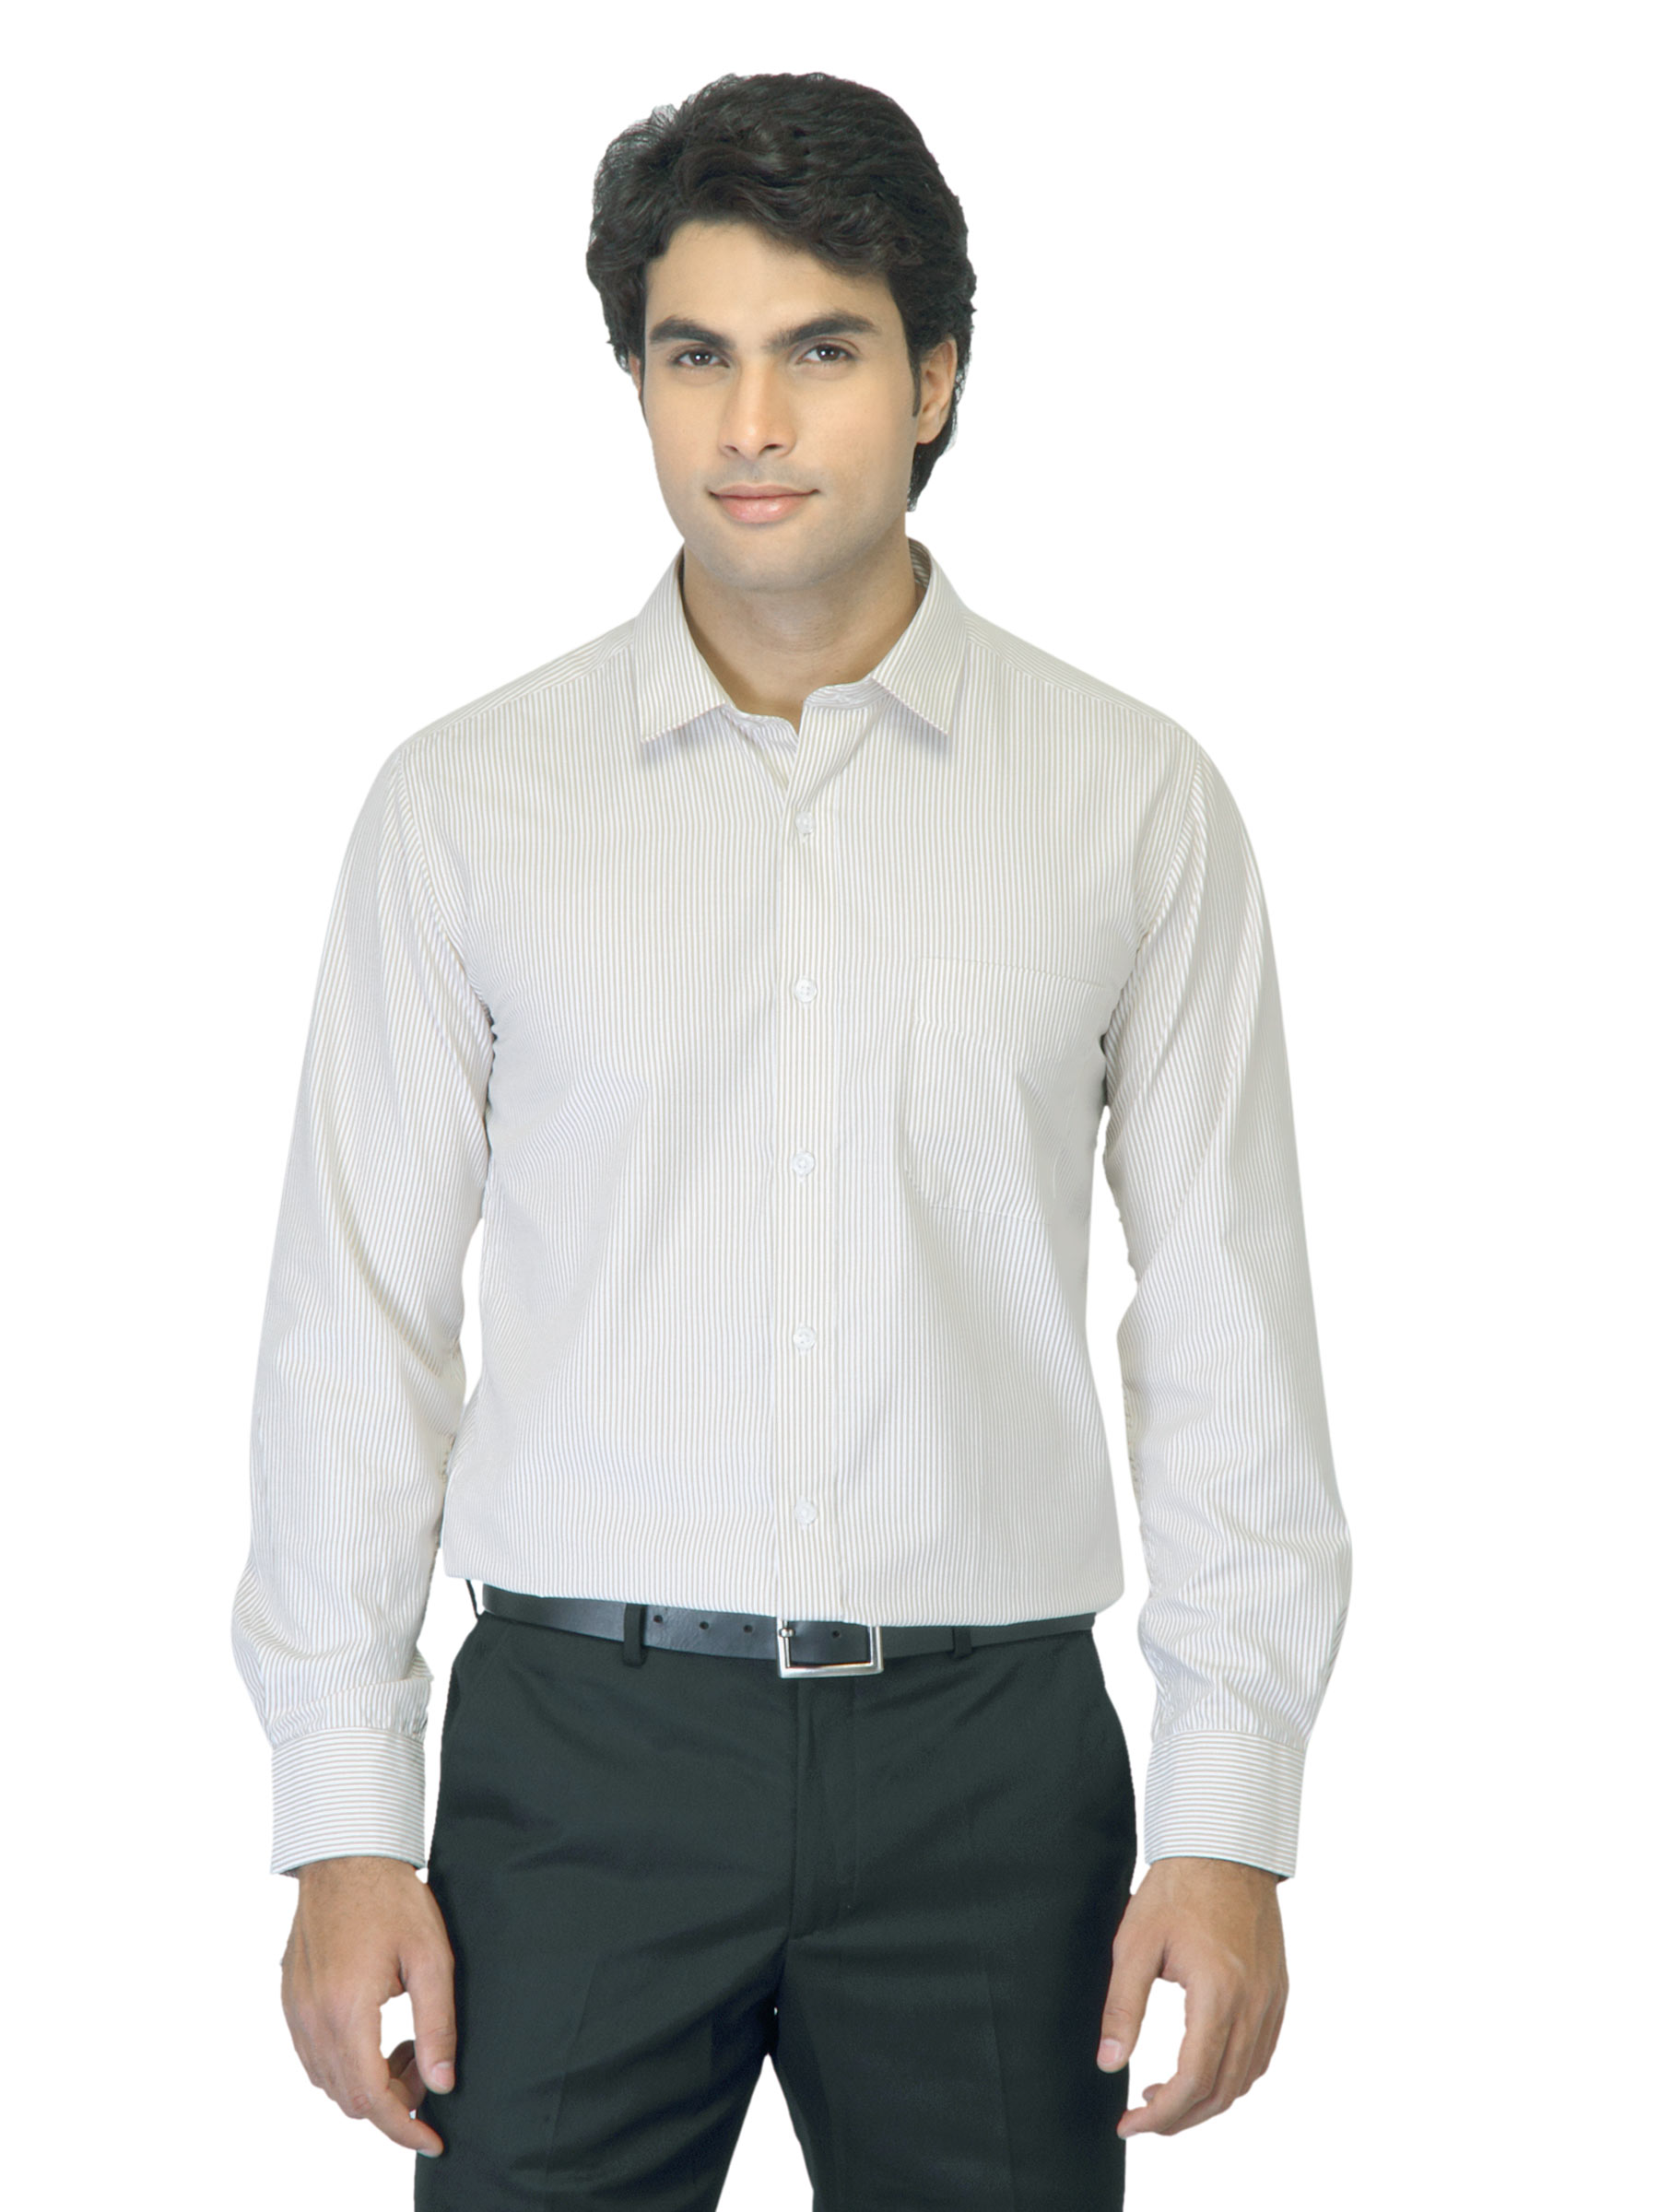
Mark Taylor Men Striped Brown Shirt
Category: Apparel / Topwear / Shirts
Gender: Men
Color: Brown
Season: Summer 2012
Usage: Formal